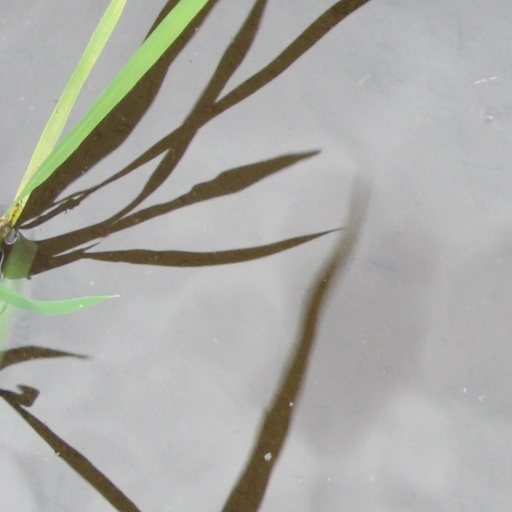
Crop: rice